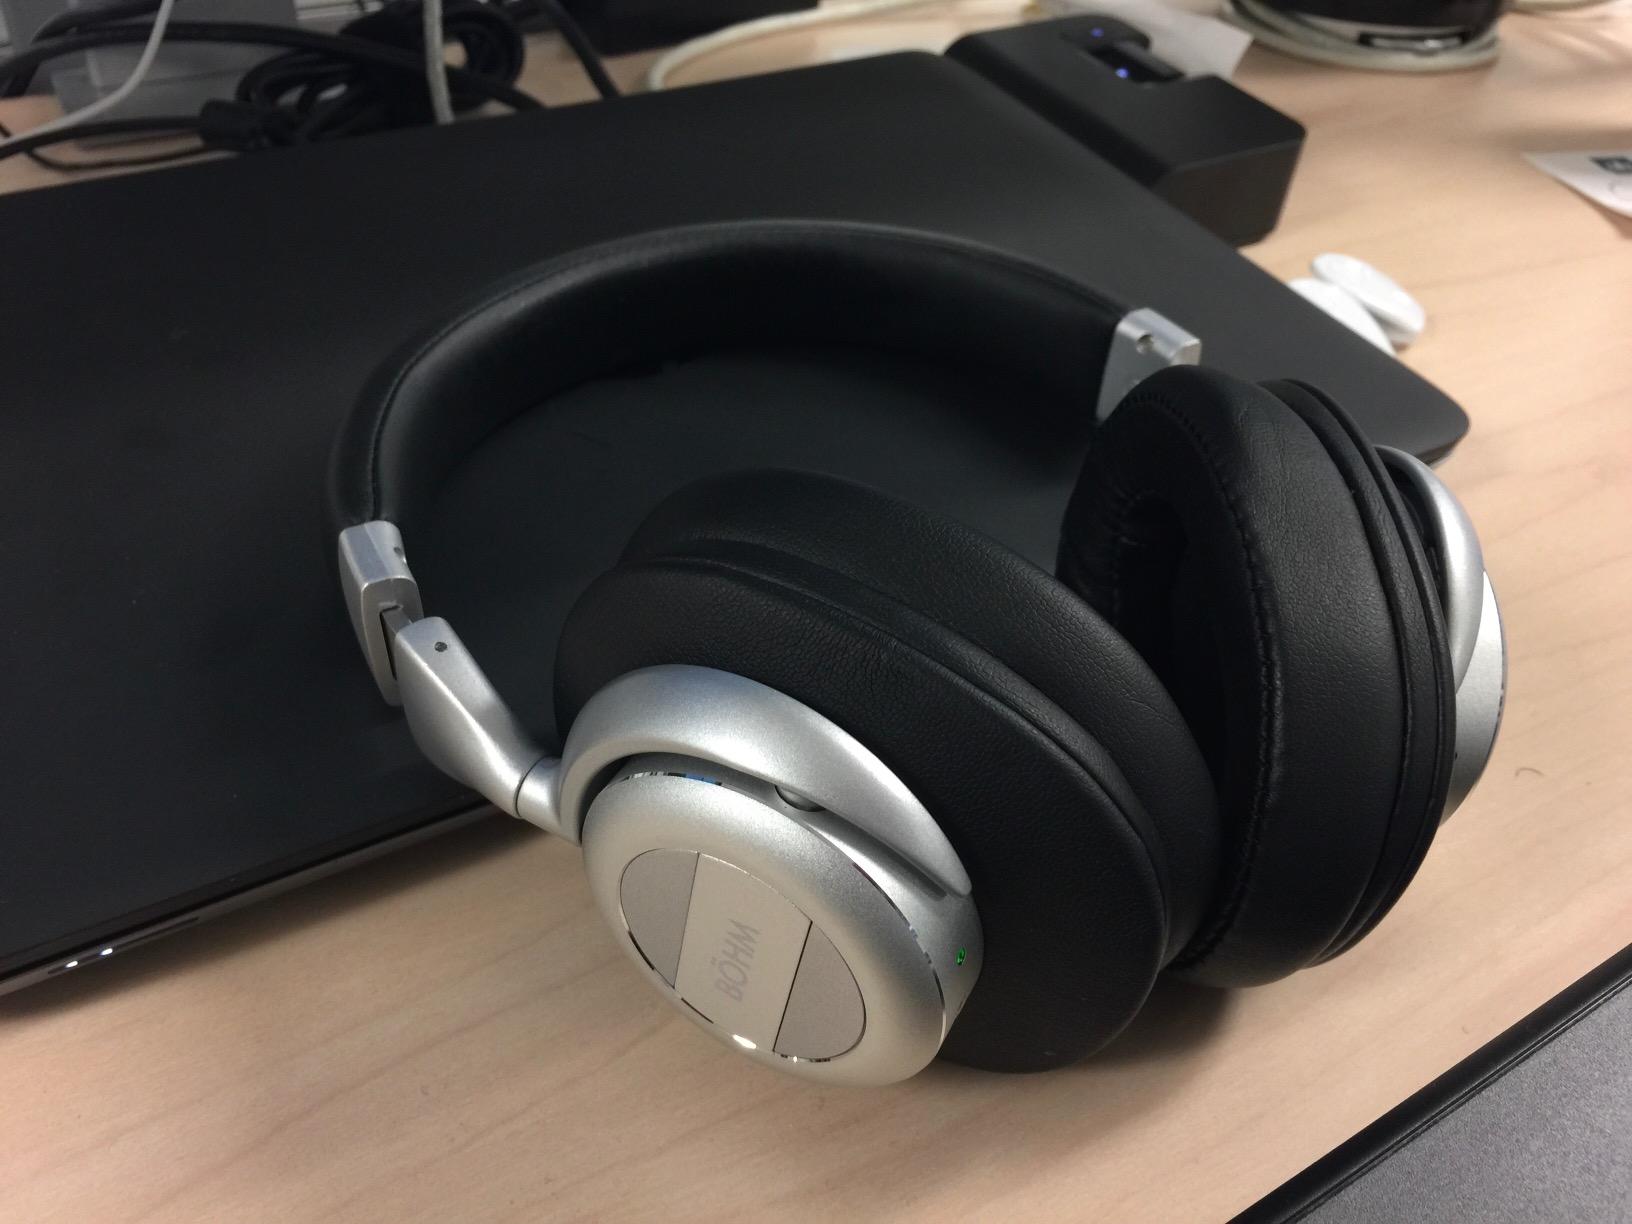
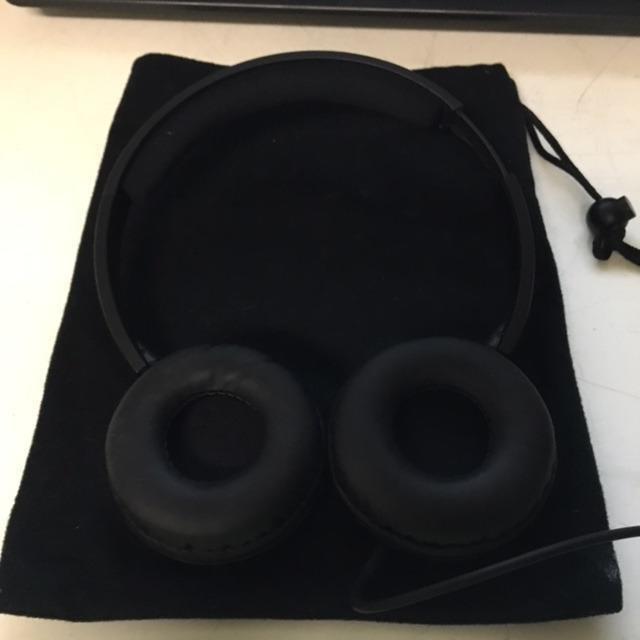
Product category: headphones
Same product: no